Subglacial lakes on Mars

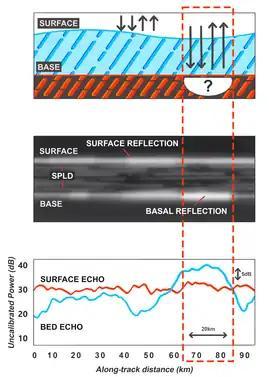
The proposed subglacial lake at the base of the South Polar Layered Deposits on Mars has a stronger radar reflection than ice or rock. Analyses are based on radar profiles (such as in the middle panel) taken by the Mars Advanced Radar for Subsurface and Ionosphere Sounding (MARSIS) and was first interpreted as a subglacial lake.

A study from 2018 first reported radar observations of a potential 20-km wide subglacial lake centered at 193°E, 81°S at the base of the SPLD using data from the Mars Advanced Radar for Subsurface and Ionosphere Sounding (MARSIS) instrument on the European Space Agency’s Mars Express spacecraft. The team noticed radar echoes stronger than what ice or rock would reflect coming from 1.5 km below the surface at the base of the SPLD. They interpreted the bright radar reflections to indicate high permittivity (the ability of a material to become polarized and store energy in response to an electric field), consistent with liquid water. Three additional subglacial lakes on the km-wide scale next to the original lake were also proposed from a more detailed study, though the study also indicates the possibility that the three locations could contain wet sediment instead of lakes.